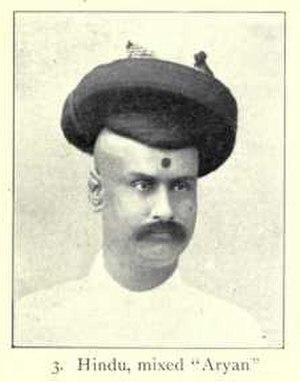
Caucasien, europoïde ou caucasoïde est un terme anthropologique désignant un groupe humain qui englobe en général les phénotypes physiques des populations d'Europe, du Moyen-Orient, d'Afrique du Nord, de la Corne de l'Afrique, d'Asie centrale et d'Asie du Sud.